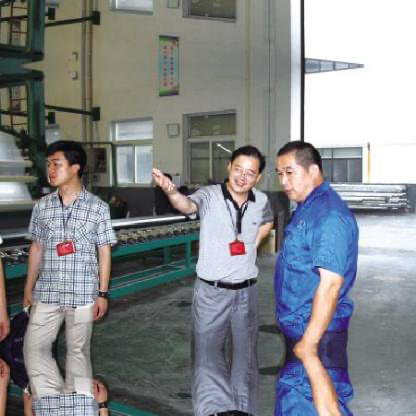
Objects in the image:
label: head
label: head
label: head